Andrew Gildersleeve Octagonal Building

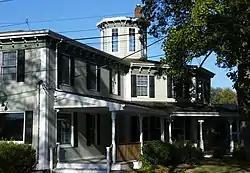

The Andrew Gildersleeve Octagonal Building, also known as Mattituck, the Octagon House and Mattituck Octagon House, is an historic octagon house located at Main Road (NY 25) and Love Lane in Mattituck, New York. It was built in 1854 by Andrew Gildersleeve, a master carpenter, who used it for his family home as well as for a store.